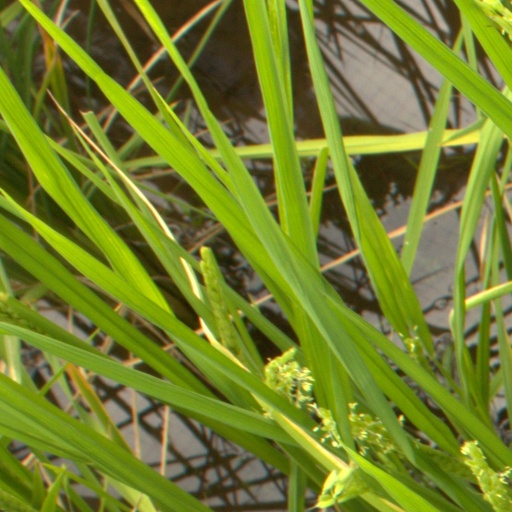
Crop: rice